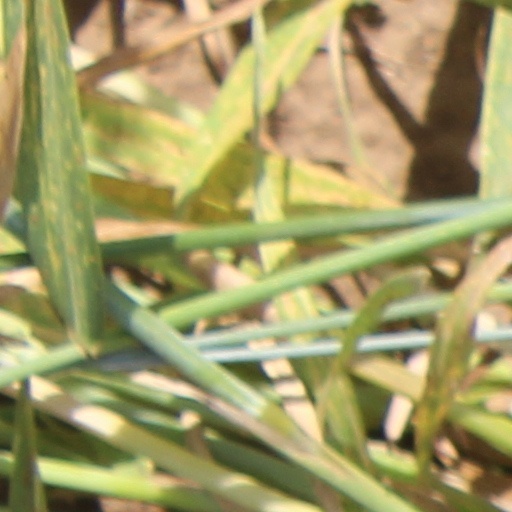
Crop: wheat